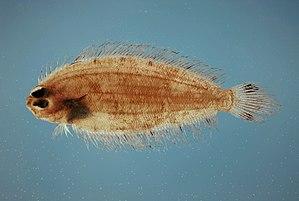
Les Pleuronectidae sont une famille de poissons plats incluant notamment les plies, les limandes, les flets et les flétans.